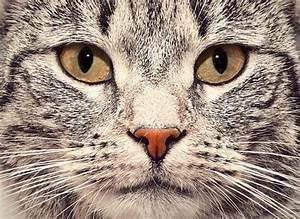
cat